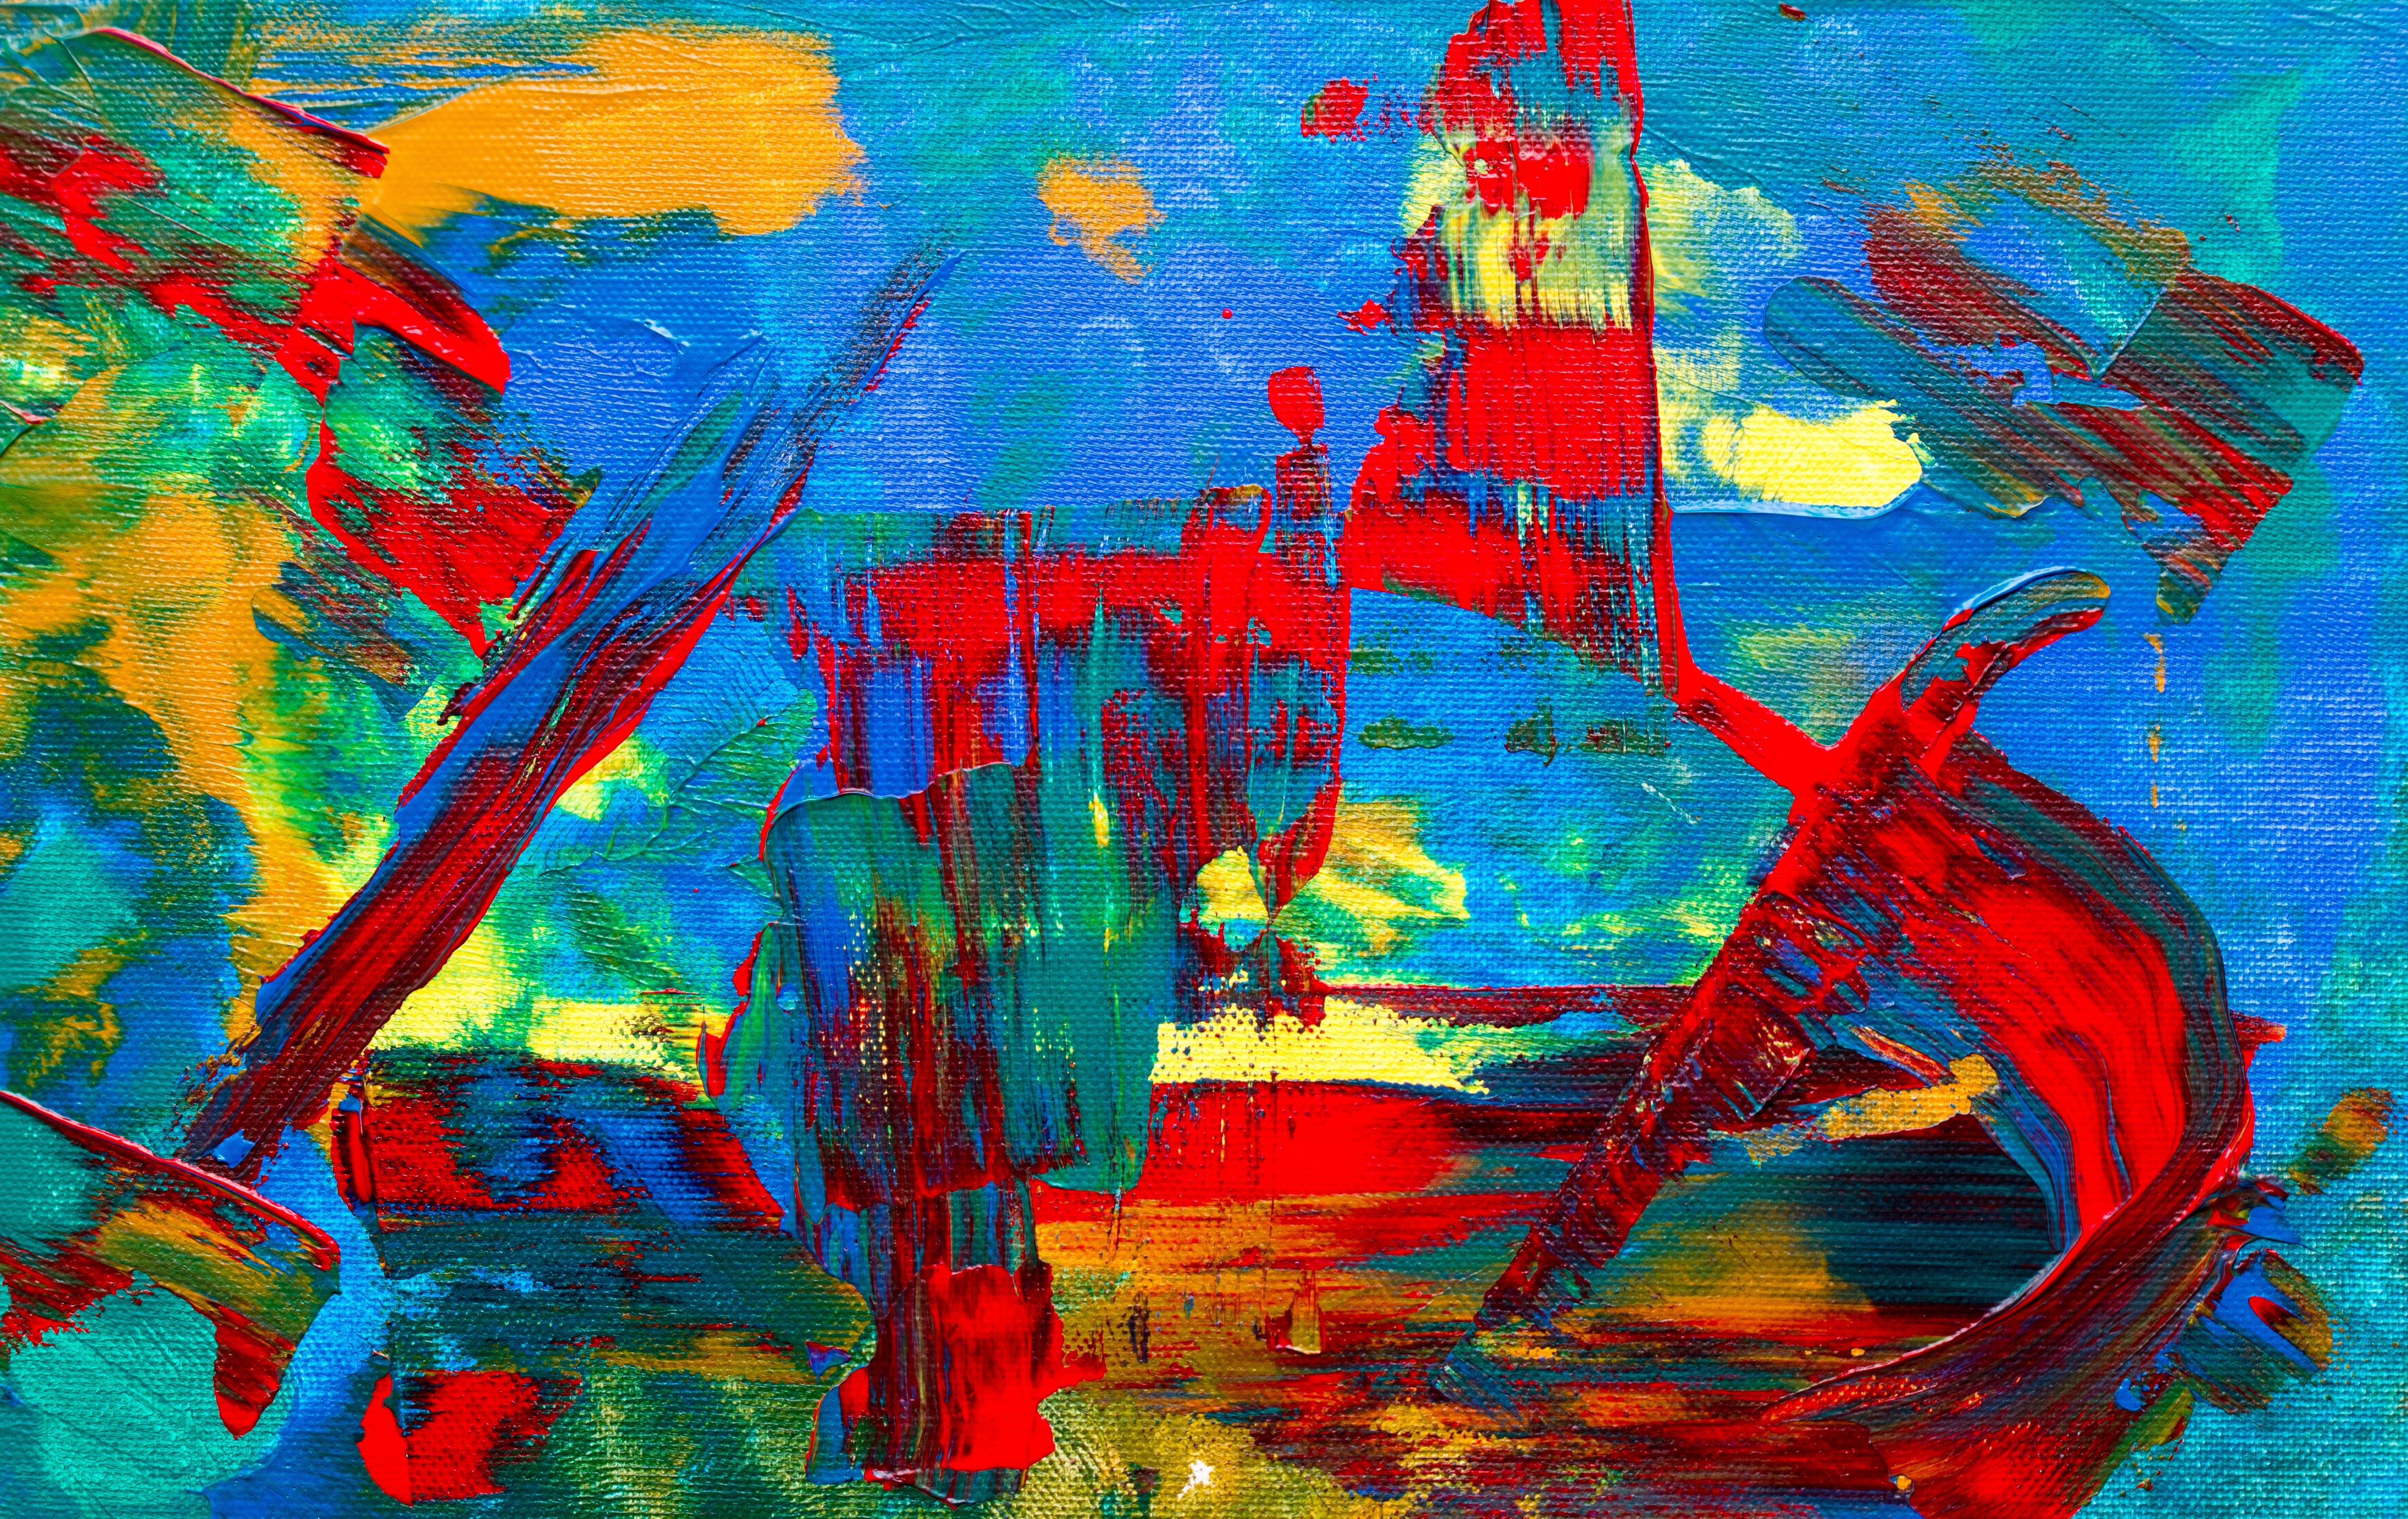
modern art, painting, art, acrylic paint, child art, visual arts, paint, watercolor paint